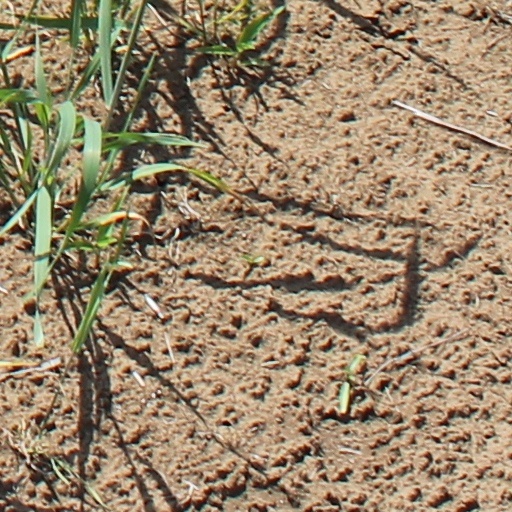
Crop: wheat